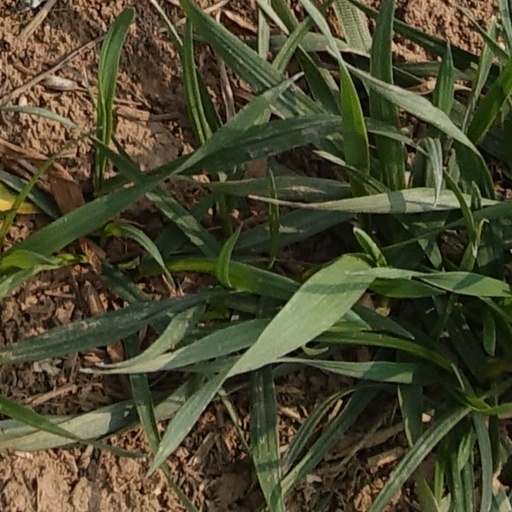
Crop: wheat